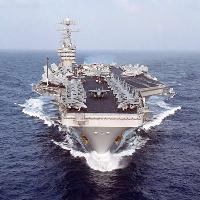
Weather: cloudy or overcast